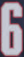
Number: 6